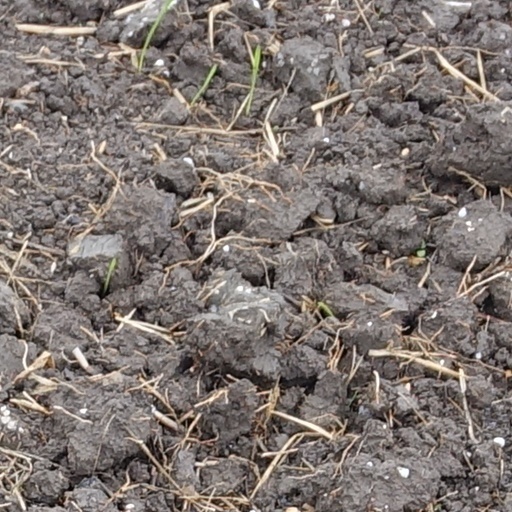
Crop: wheat